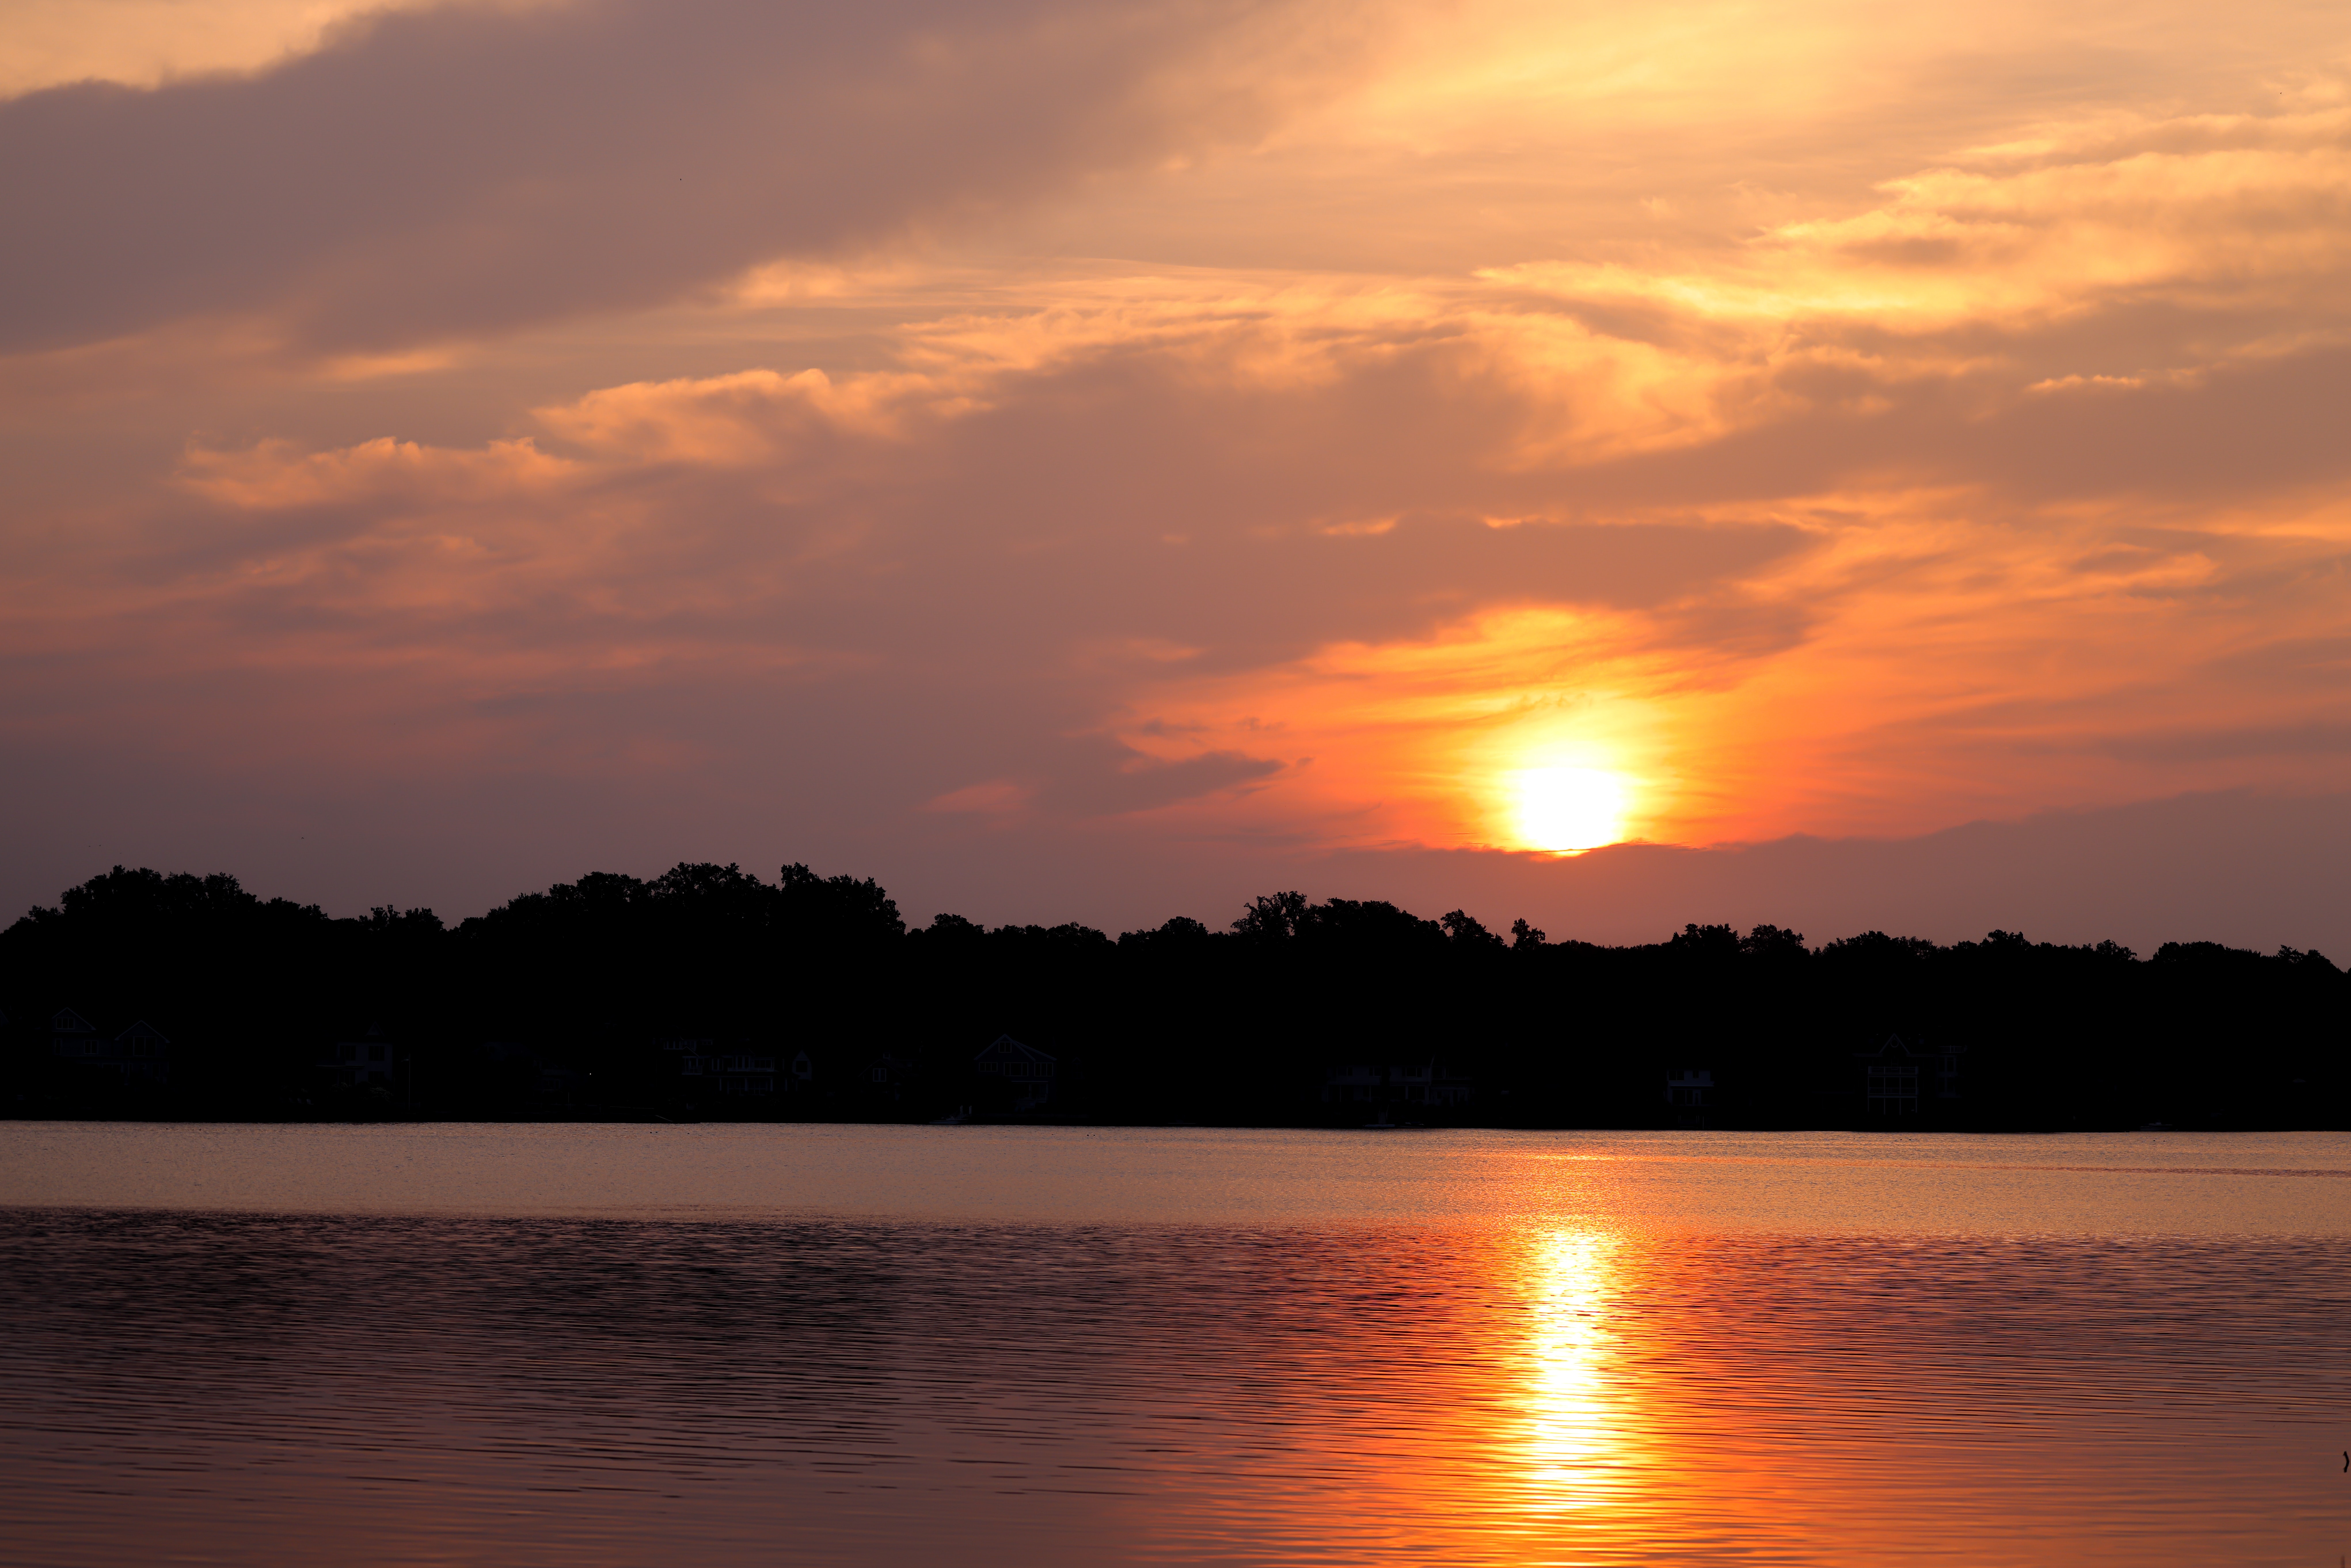
sea, water, cloud, sky, water resources, atmosphere, afterglow, natural landscape, orange, sunlight, lake, red sky at morning, astronomical object, atmospheric phenomenon, dusk, cumulus, bank, sunrise, landscape, sunset, waterway, sun, tree, horizon, dawn, shore, heat, reservoir, reflection, sound, ocean, wilderness, coast, loch, tropics, evening, lake district, backlighting, vacation, bay, inlet, channel, river, wave, hill